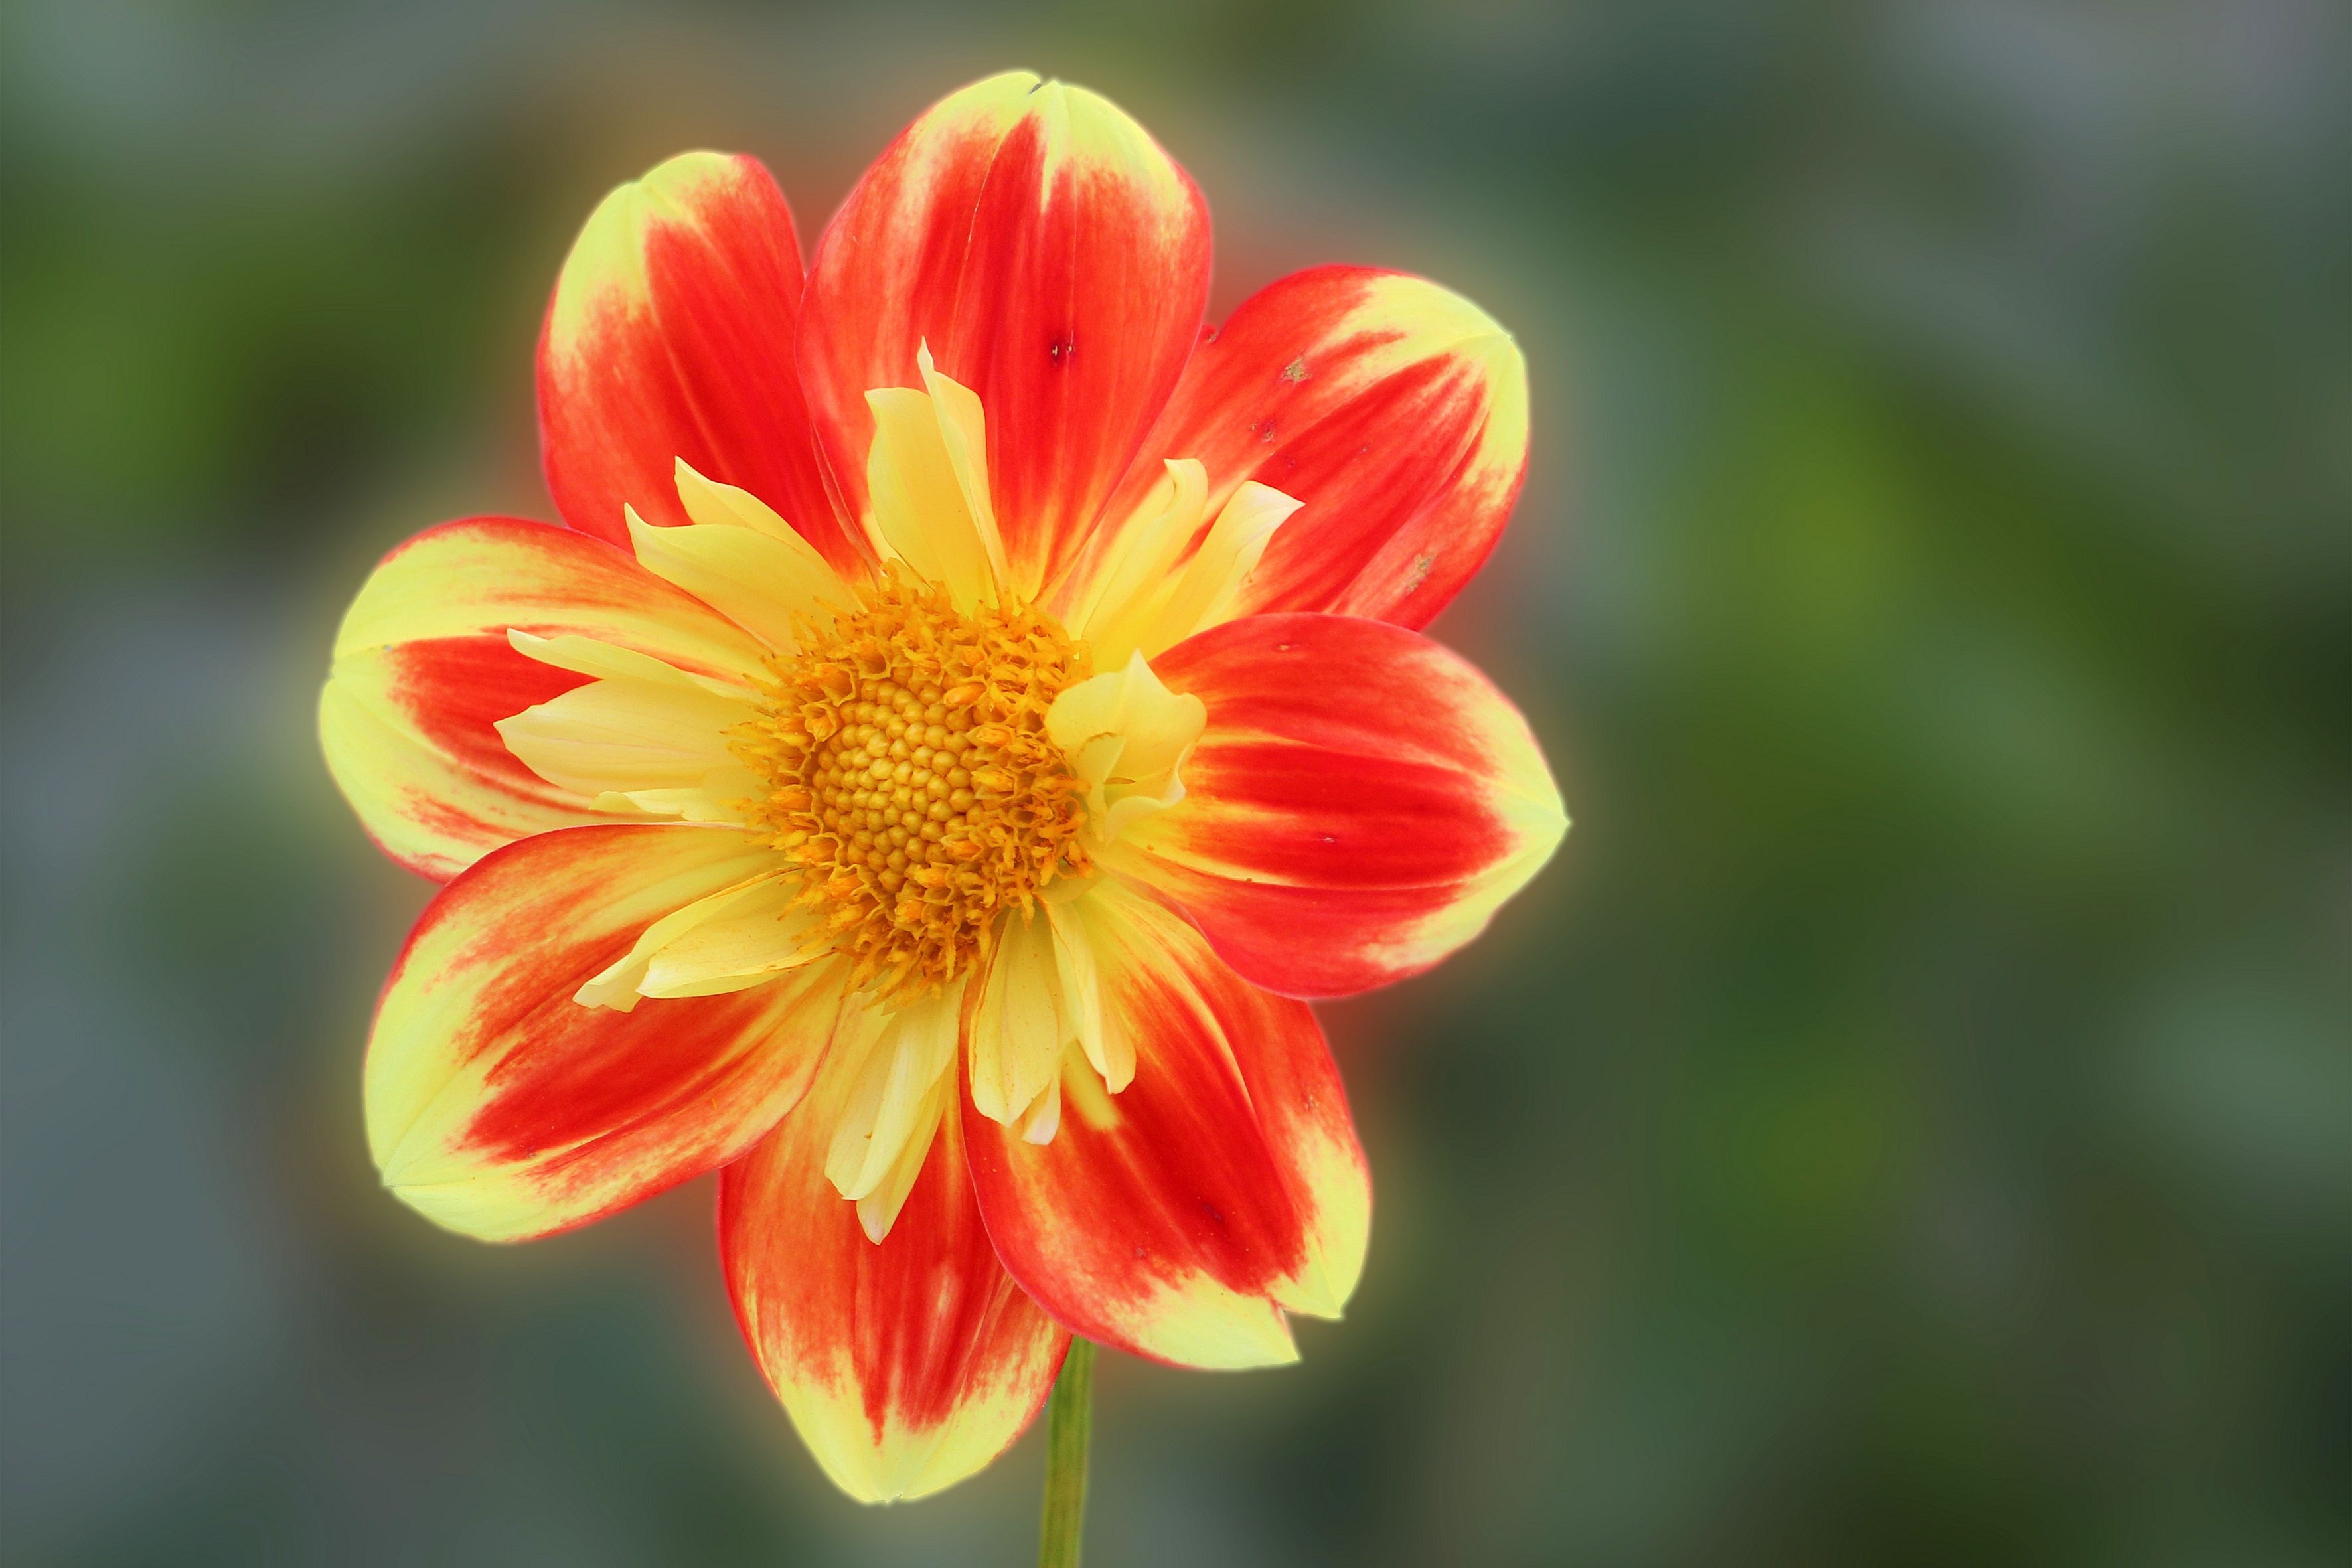
blossom, plant, flower, petal, bloom, botany, yellow, flora, wildflower, close up, dahlia, late summer, dahlia garden, macro photography, garden plant, flowering plant, daisy family, yellow red, plant stem, land plant